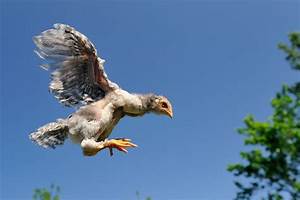
Label: gallina